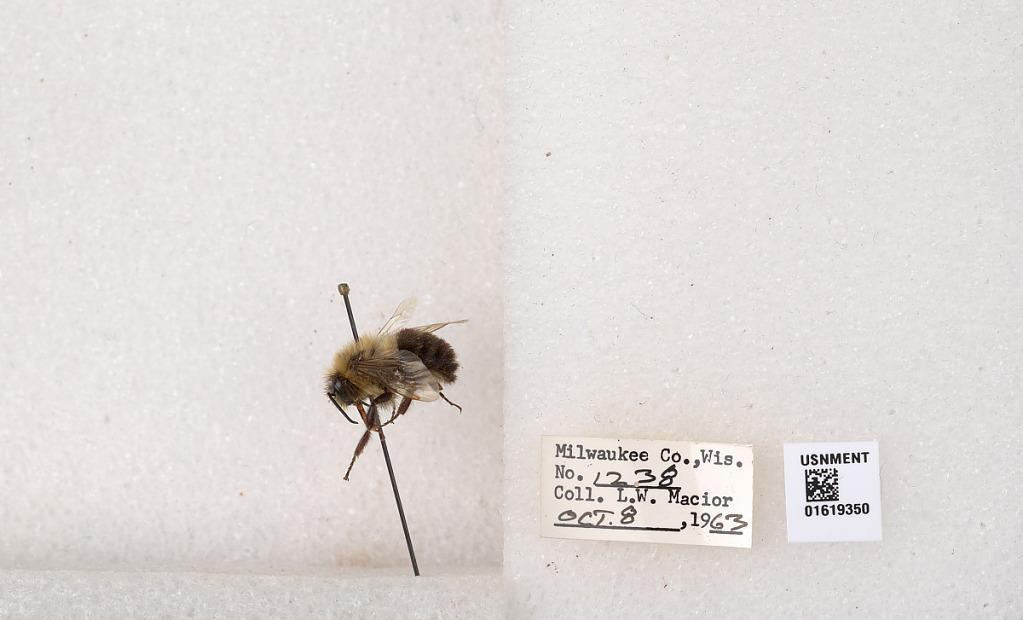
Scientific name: Bombus impatiens Cresson
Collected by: L. Macior
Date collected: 1963-10-8
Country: United States
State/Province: Wisconsin
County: Milwaukee
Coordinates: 43.0217, -87.9291